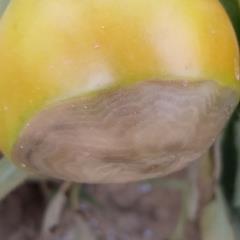
Crop: Tomato
Condition: blossom-end-rot-d